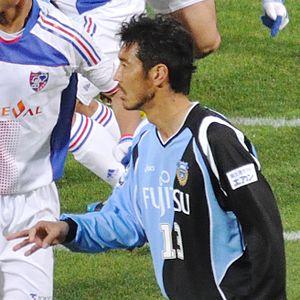
Shuhei Terada est un footballeur japonais né le 23 juin 1975 à Yokosuka dans la préfecture de Kanagawa au Japon.